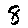
Label: 8